The Barber of Seville (1947 film)

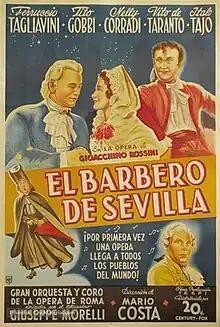
Argentine poster for the film

The Barber of Seville (Italian: "Il barbiere di Siviglia") is a 1947 Italian opera film directed by Mario Costa and starring Ferruccio Tagliavini, Tito Gobbi and Nelly Corradi. It is an adaptation of Gioachino Rossini's 1816 opera "The Barber of Seville".